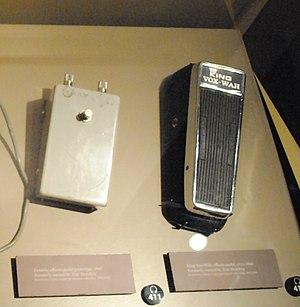
L'Octavia est une pédale d'effets conçue pour Jimi Hendrix par son technicien du son, Roger Mayer, en 1967. Elle rajoute une octave supérieure au son original, ainsi que de la saturation. Contrairement aux octavers qui produisent une octave nette et précise, l'octavia donne un son très distordu et perçant, souvent proche d'un ring modulator.